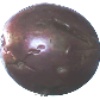
Label: passion_fruit